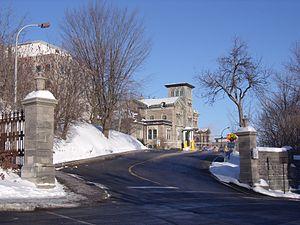
Maison Hugh Allan, dite Ravenscrag (1863), 835-1025 Avenue des Pins Ouest, Montréal, Québec, Canada.
La maison Ravenscrag est une maison bourgeoise située dans le quartier du Mille carré doré de l'arrondissement Ville-Marie à Montréal au Canada.